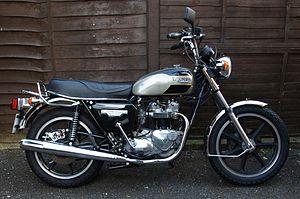
La Bonneville est un modèle de moto créé et commercialisé par la firme anglaise Triumph.